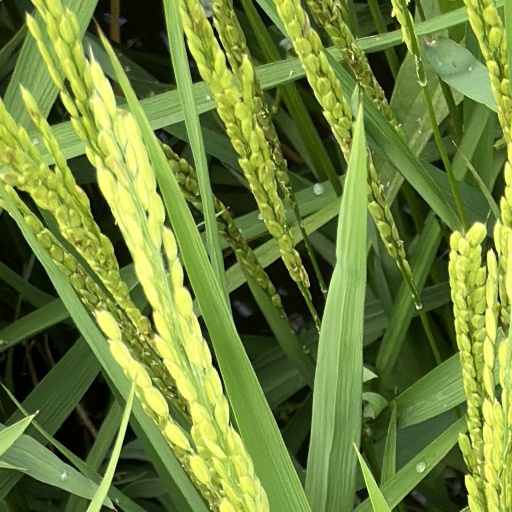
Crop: rice